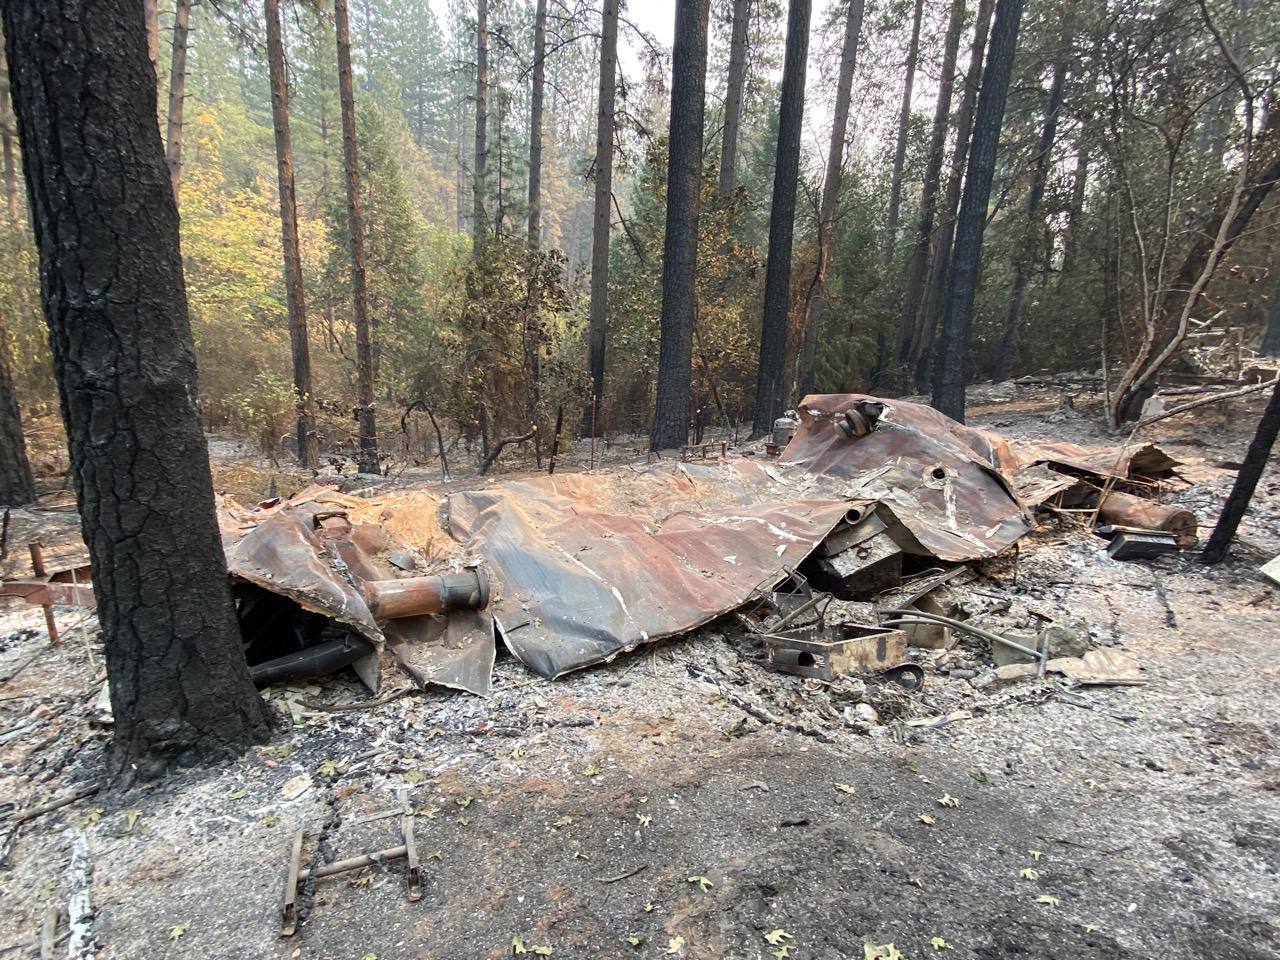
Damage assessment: destroyed